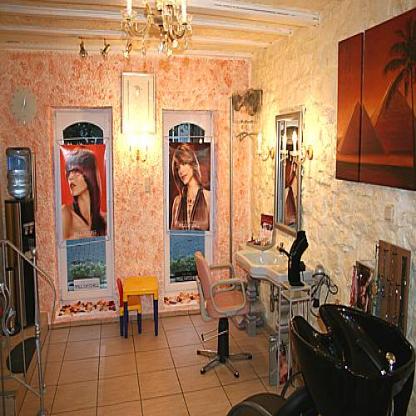
Scene: Indoor